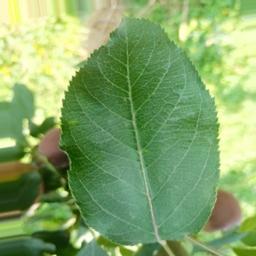
Label: Healthy